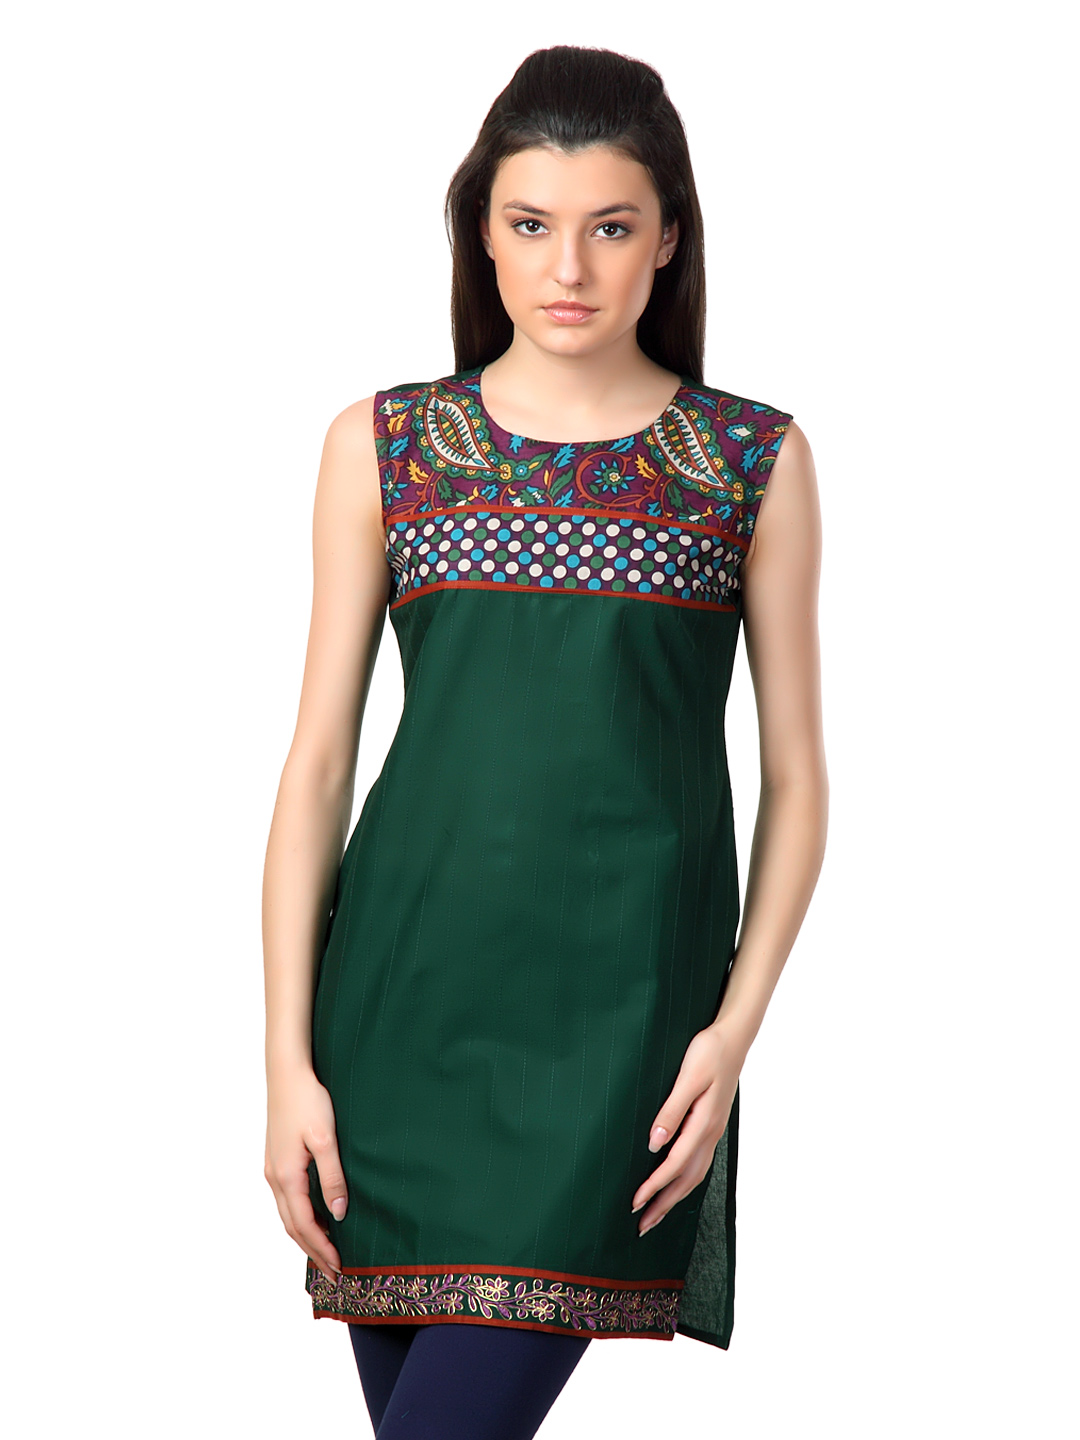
Span Women Green Kurta
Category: Apparel / Topwear / Kurtas
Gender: Women
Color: Green
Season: Summer 2012
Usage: Ethnic